Berg Brauerei

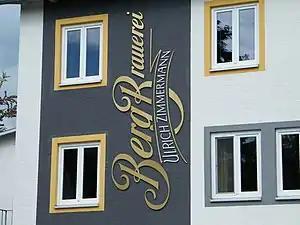
Berg Brauerei

Berg Brauerei is a traditional brewery located in Berg suburb of Ehingen town in Baden-Württemberg, Germany.